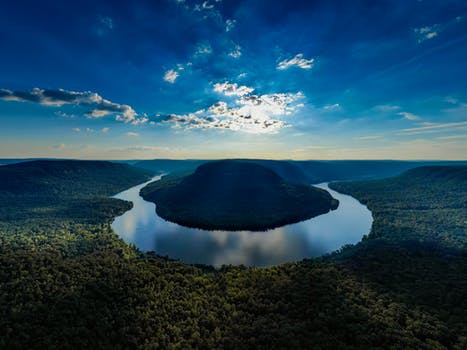
Label: No Watermark